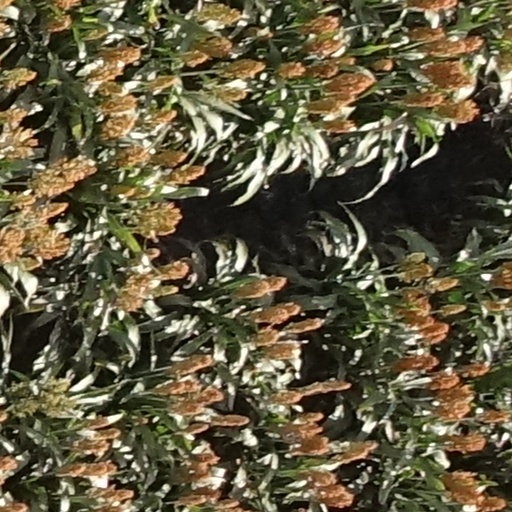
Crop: sorghum